Albert Ouzoulias

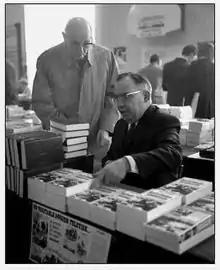
Albert Ouzoulias (right)

Albert Ouzoulias (20 January 1915 – 27 November 1995) was a French politician and a Communist leader of the French Resistance during World War II (1939–45) using the name of "Colonel André". He played a major role in the 1944 liberation of Paris.